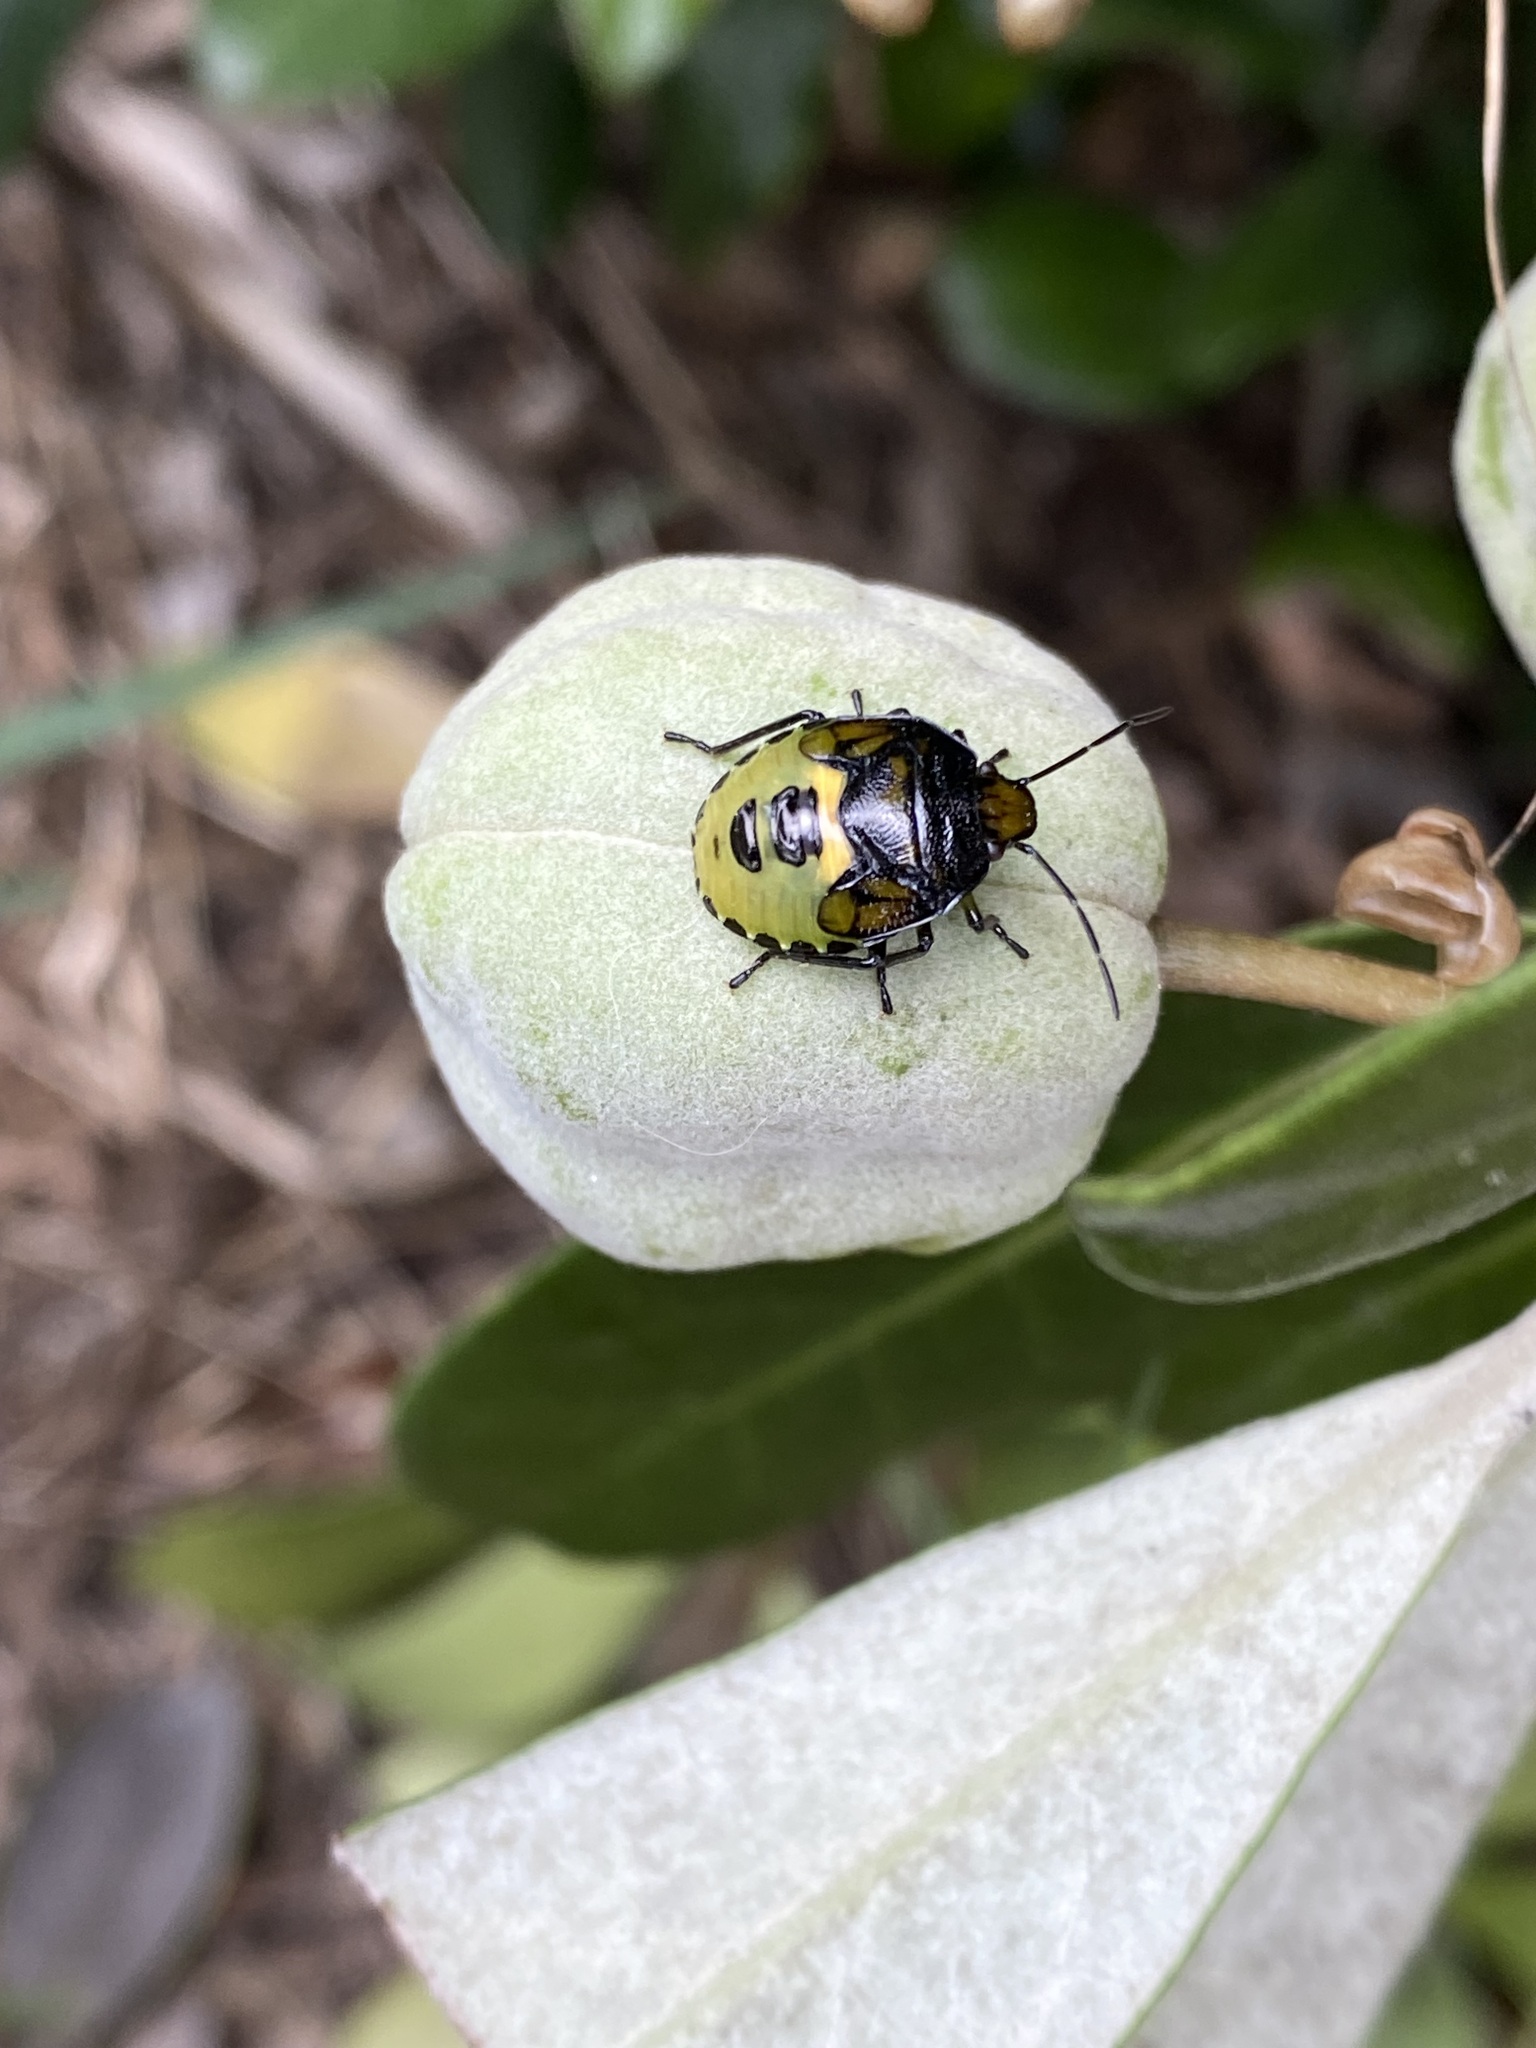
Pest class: stink_bug